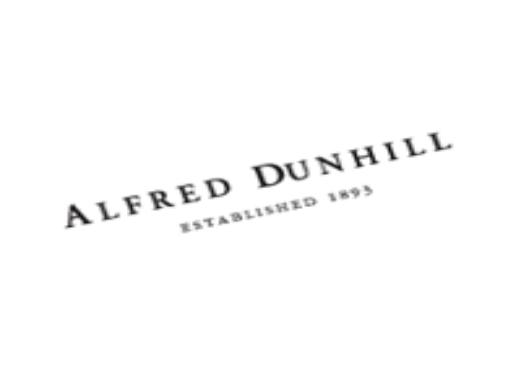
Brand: Alfred Dunhill
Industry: Clothes